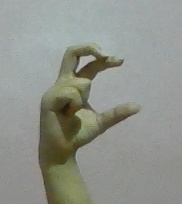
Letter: thal